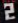
Number: 2